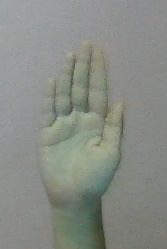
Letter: seen